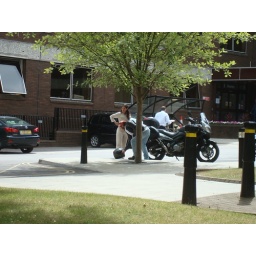
The ride home in the wedding car